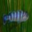
Label: aquarium_fish